Sterrett Brothers' Dry Goods Store

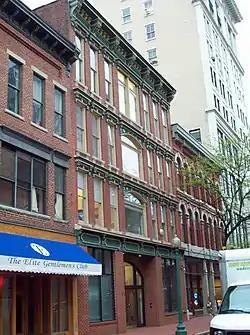
Sterrett Brothers' Dry Goods Store, April 2009

Sterrett Brothers' Dry Goods Store is a historic commercial structure located at Charleston, West Virginia. It was built about 1890 in what has become known as the "Victorian Block" of Charleston. The building originally had three floors with a storefront on the first floor. Sometime after 1898, but before 1917, a fourth story was added to the building. Since its construction by the Sterrett Brothers, it has been occupied by Sacks Shoe Store, J.C. Penney Company, the Dondale Furniture Company, and most recently a Charleston-based Law firm.